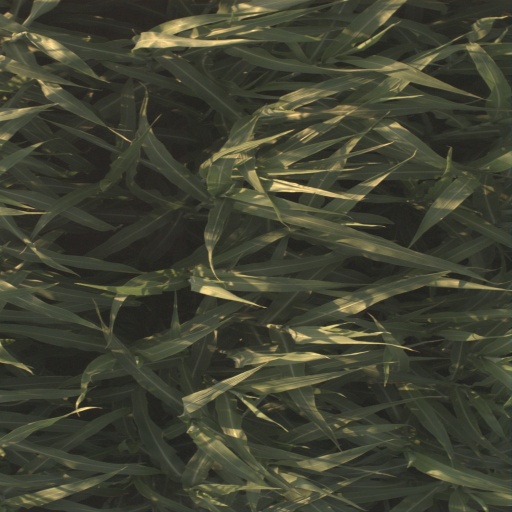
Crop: sorghum